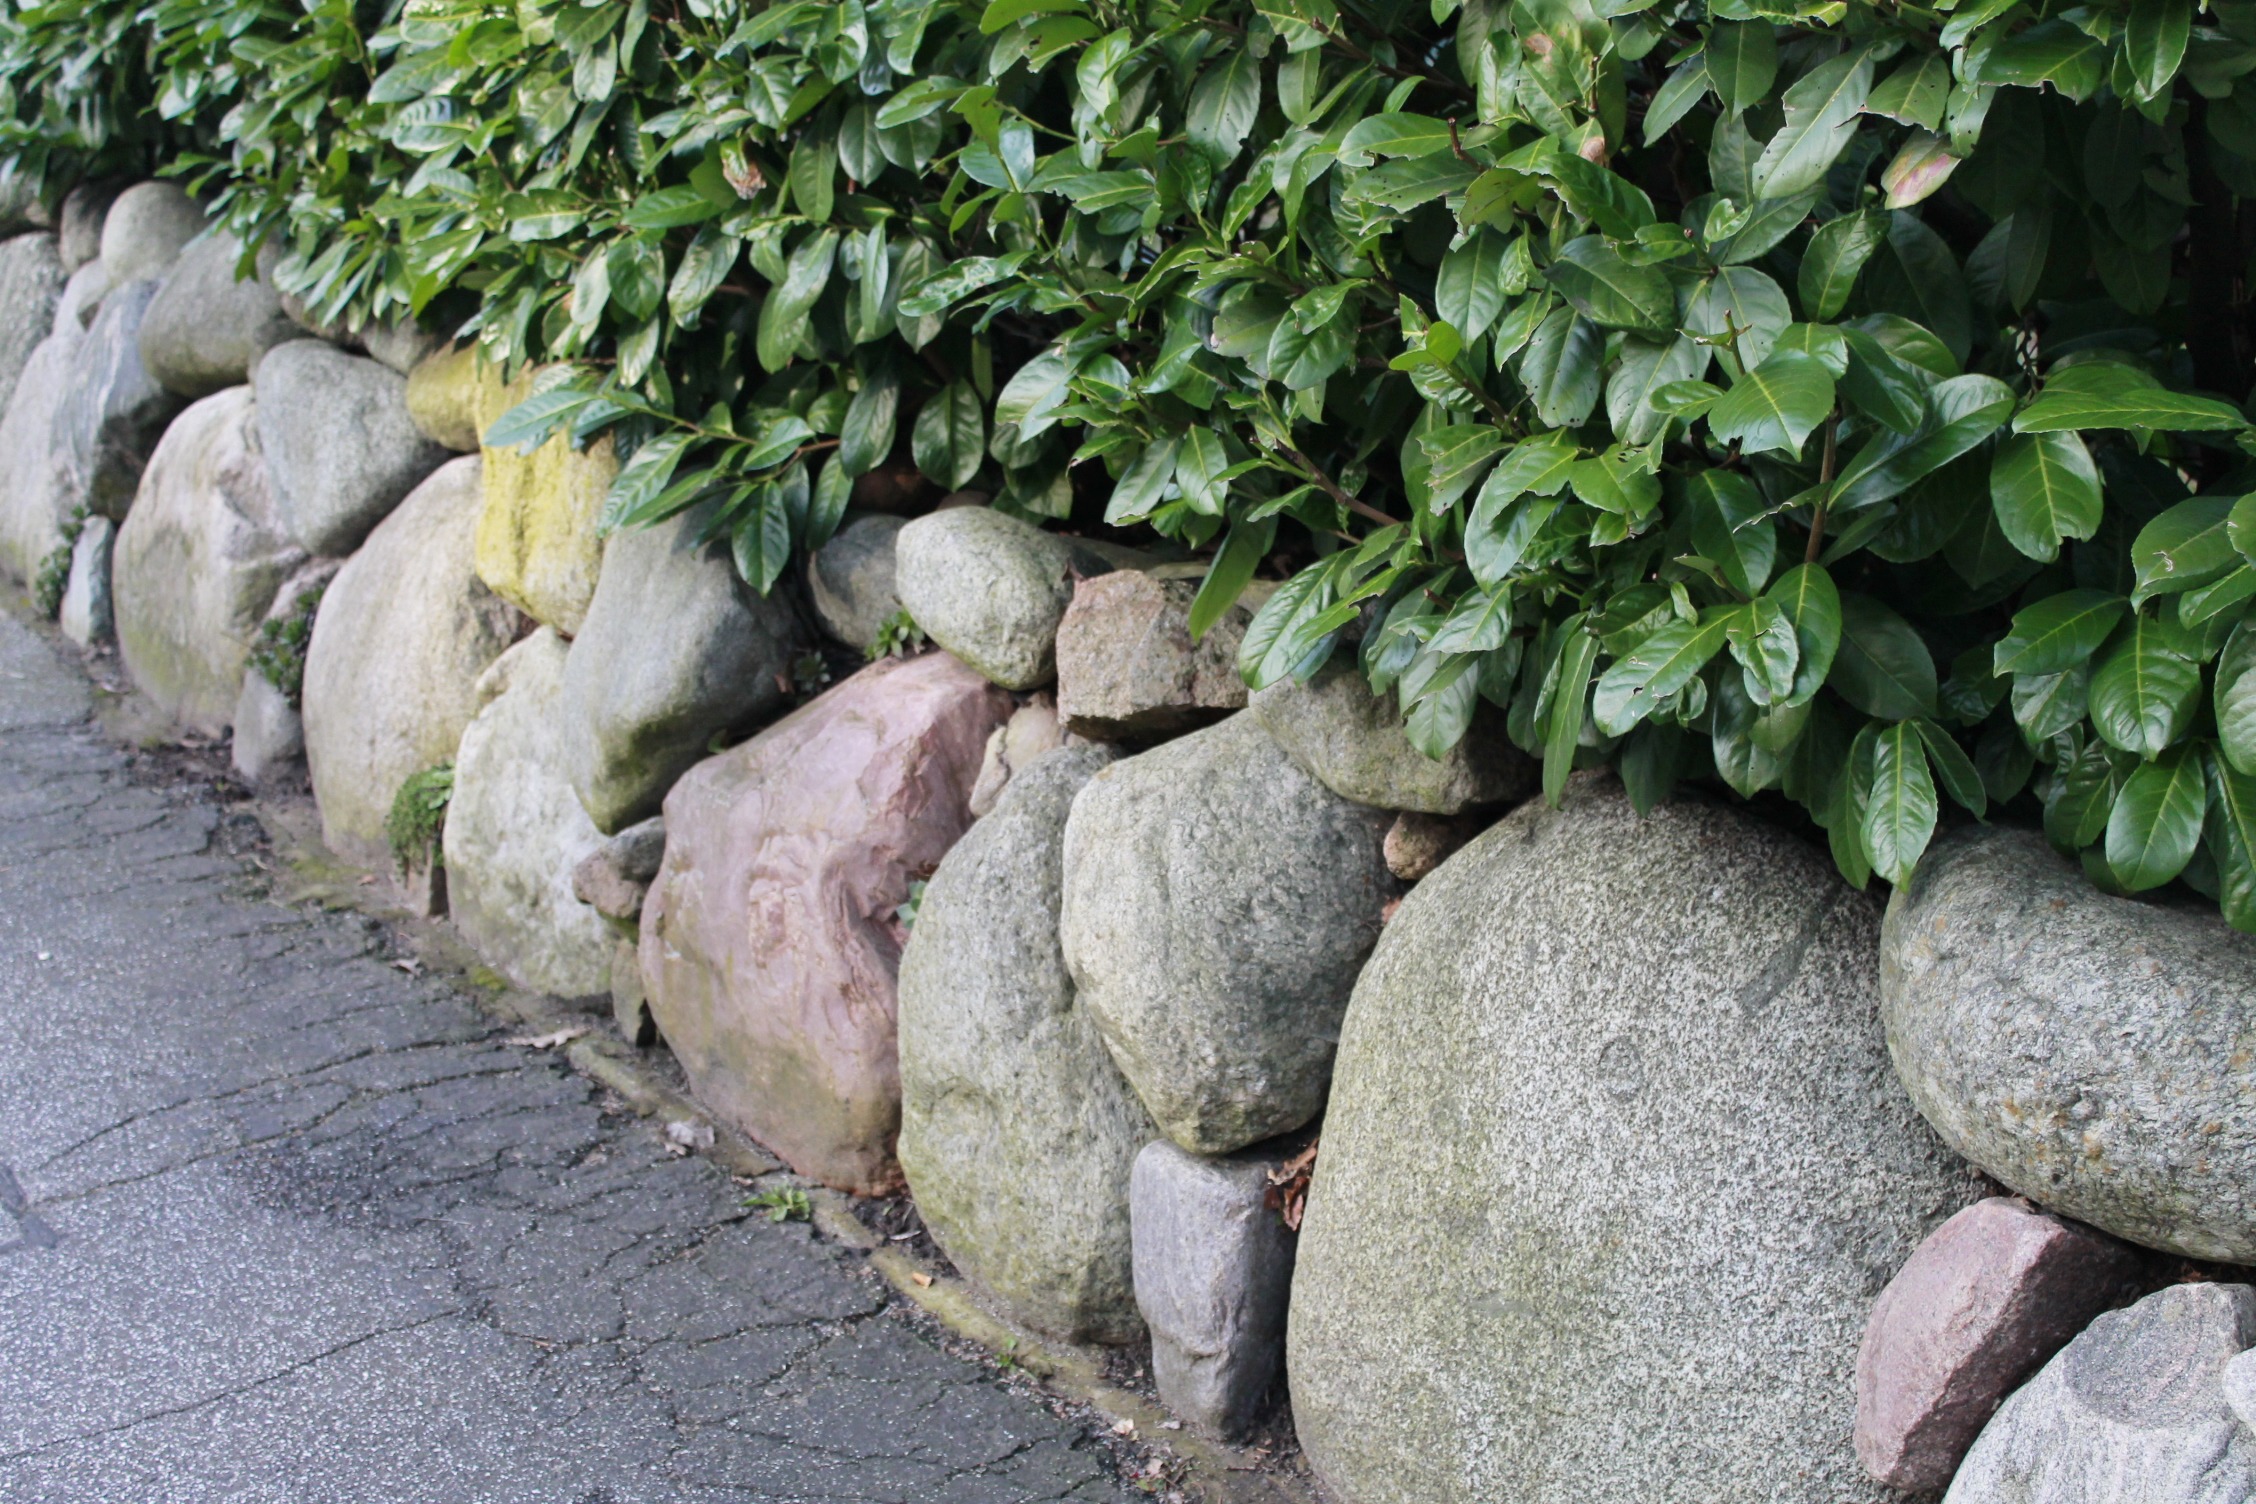
grass, rock, lawn, flower, wall, pond, green, stone wall, garden, stones, shrub, yard, hedge